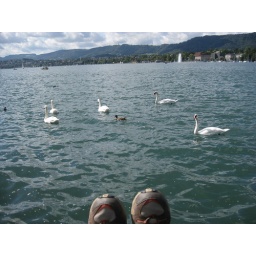
FREE: Dangling my feet over the water while watching the ducks and swans